Michio Kaku

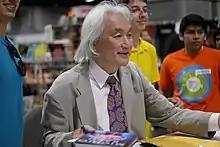
Kaku at the USA science and engineering festival 2014 at Walter E Washington Convention Center, DC

As part of the research program in 1975 and 1977 at the department of physics at the City College of the City University of New York, Kaku worked on research on quantum mechanics. He was a Visitor and Member (1973 and 1990) at the Institute for Advanced Study in Princeton and New York University. As of 2024, he holds the Henry Semat Chair and Professorship in theoretical physics at the City College of New York.